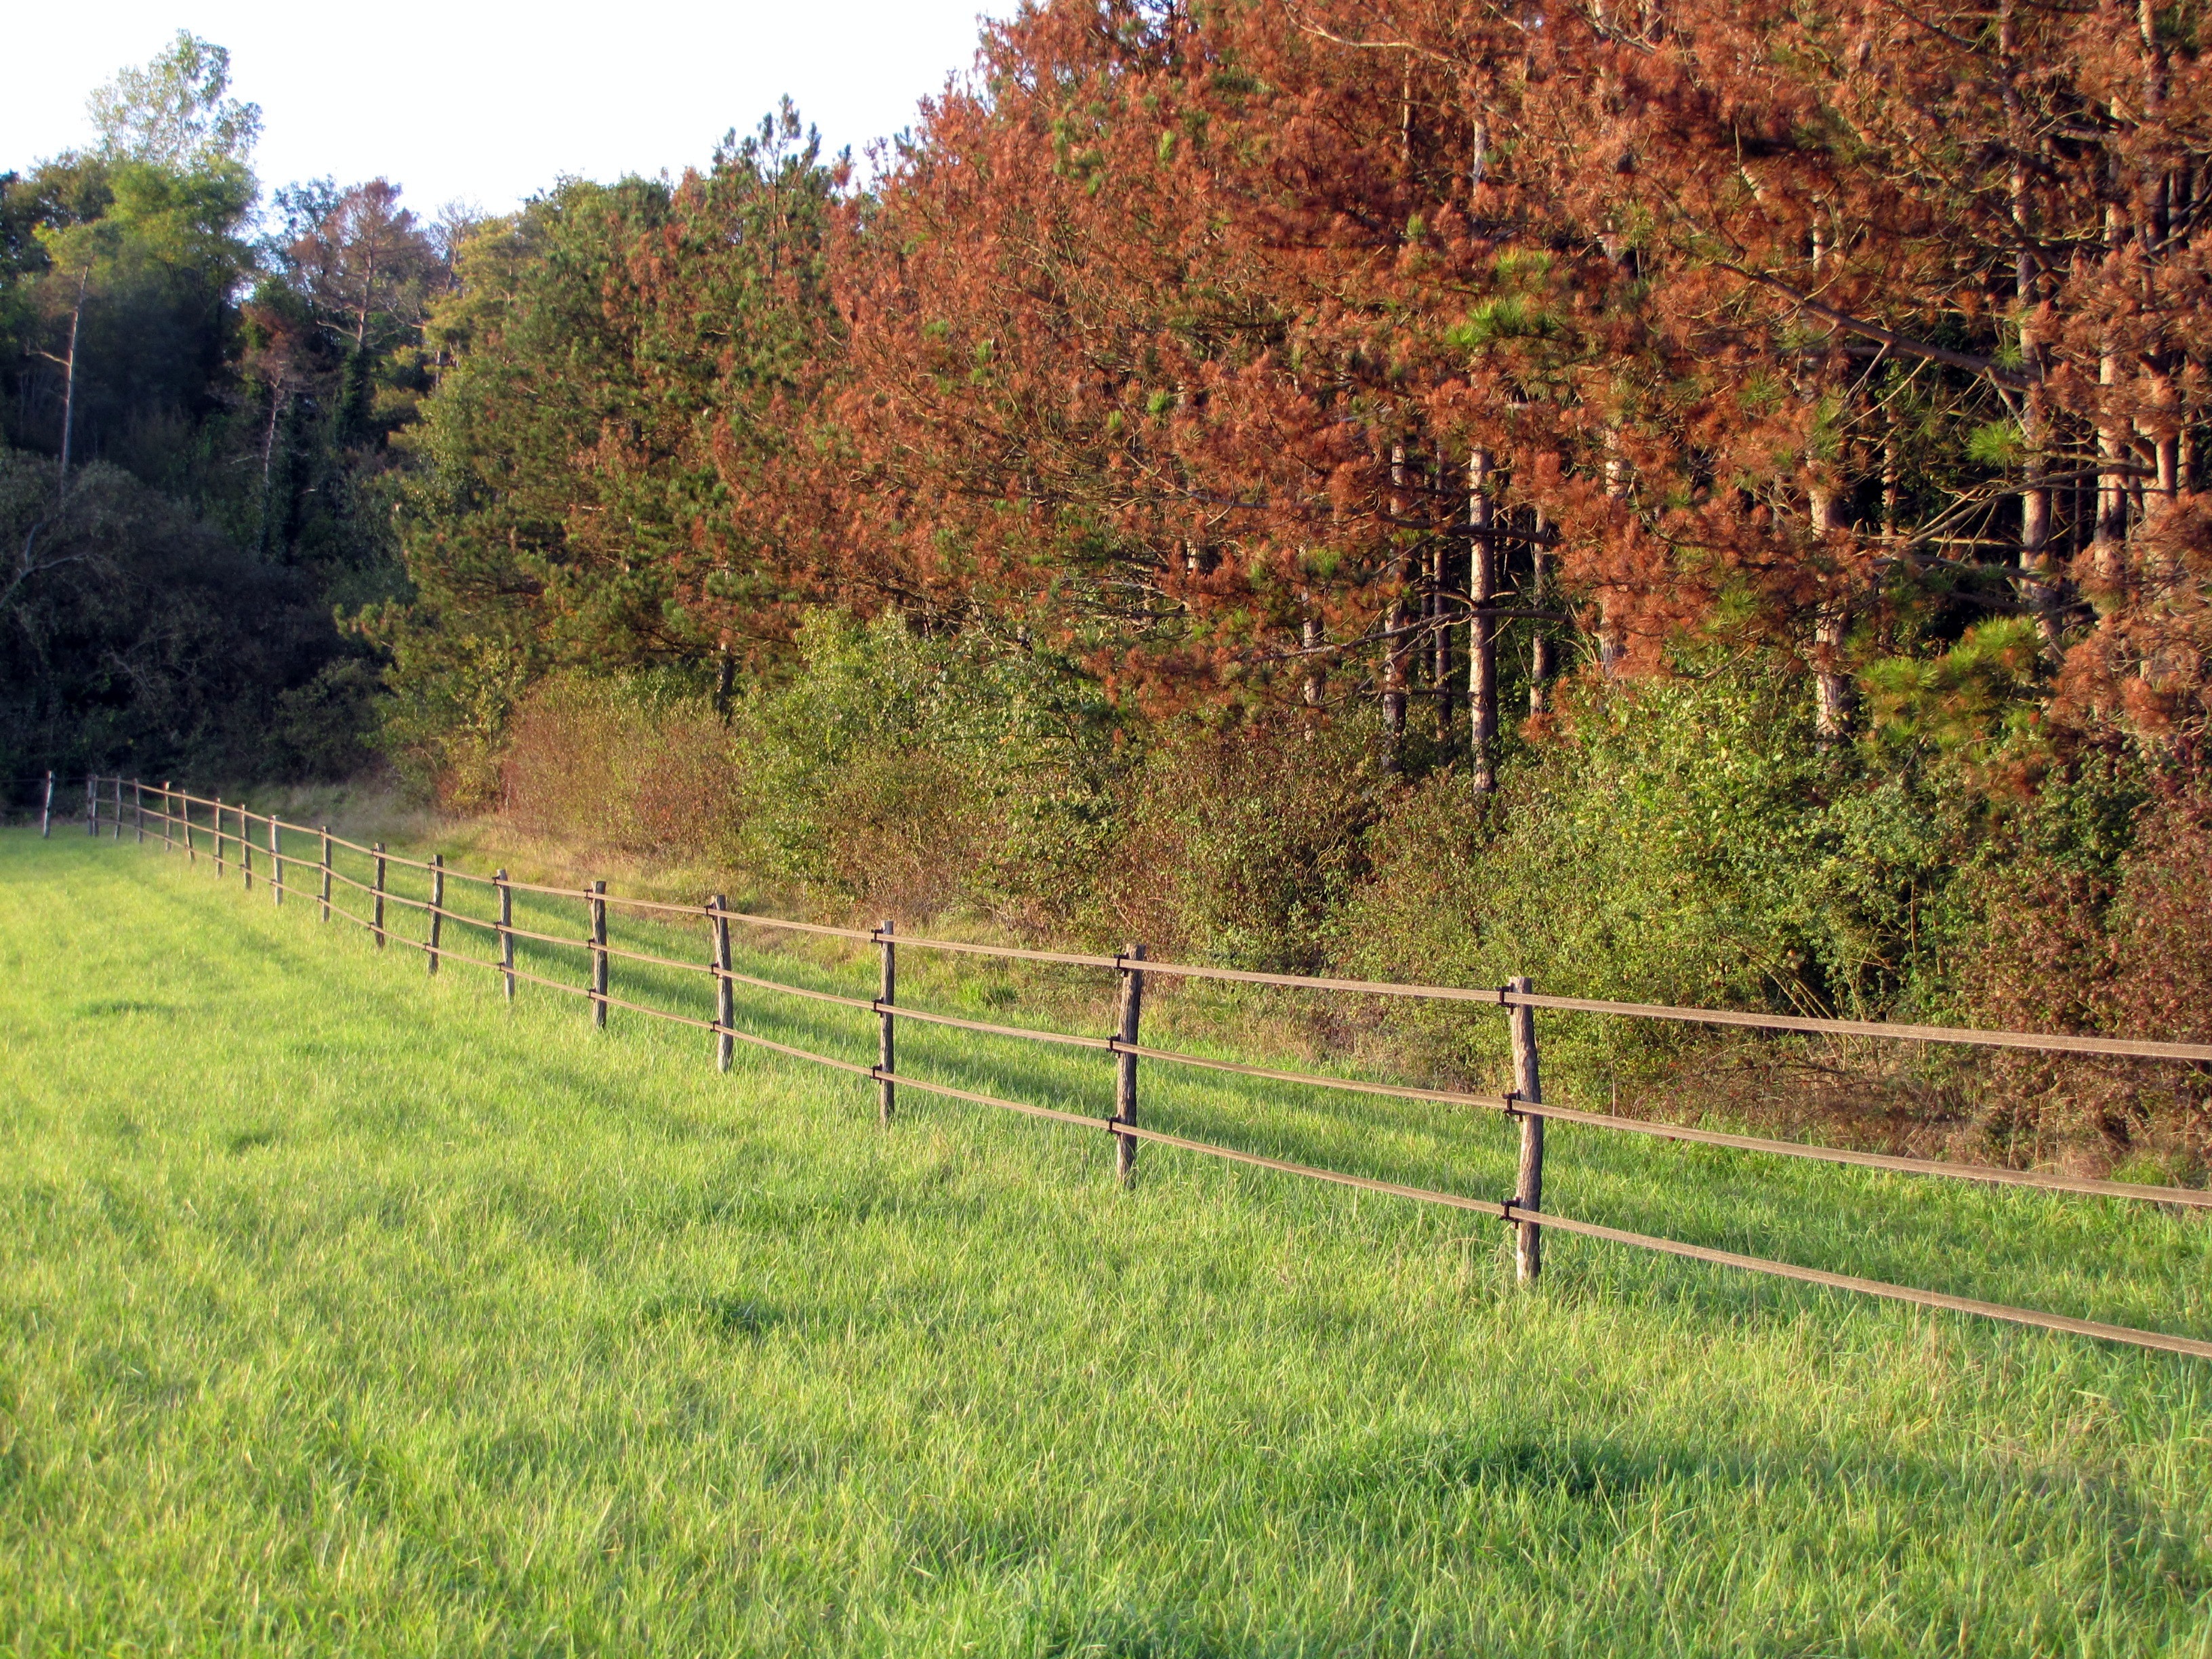
landscape, tree, grass, fence, plant, field, farm, lawn, meadow, prairie, leaf, fall, pasture, autumn, trees, fields, grassland, shrub, woodland, habitat, ecosystem, rural area, land lot